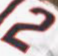
Number: 2